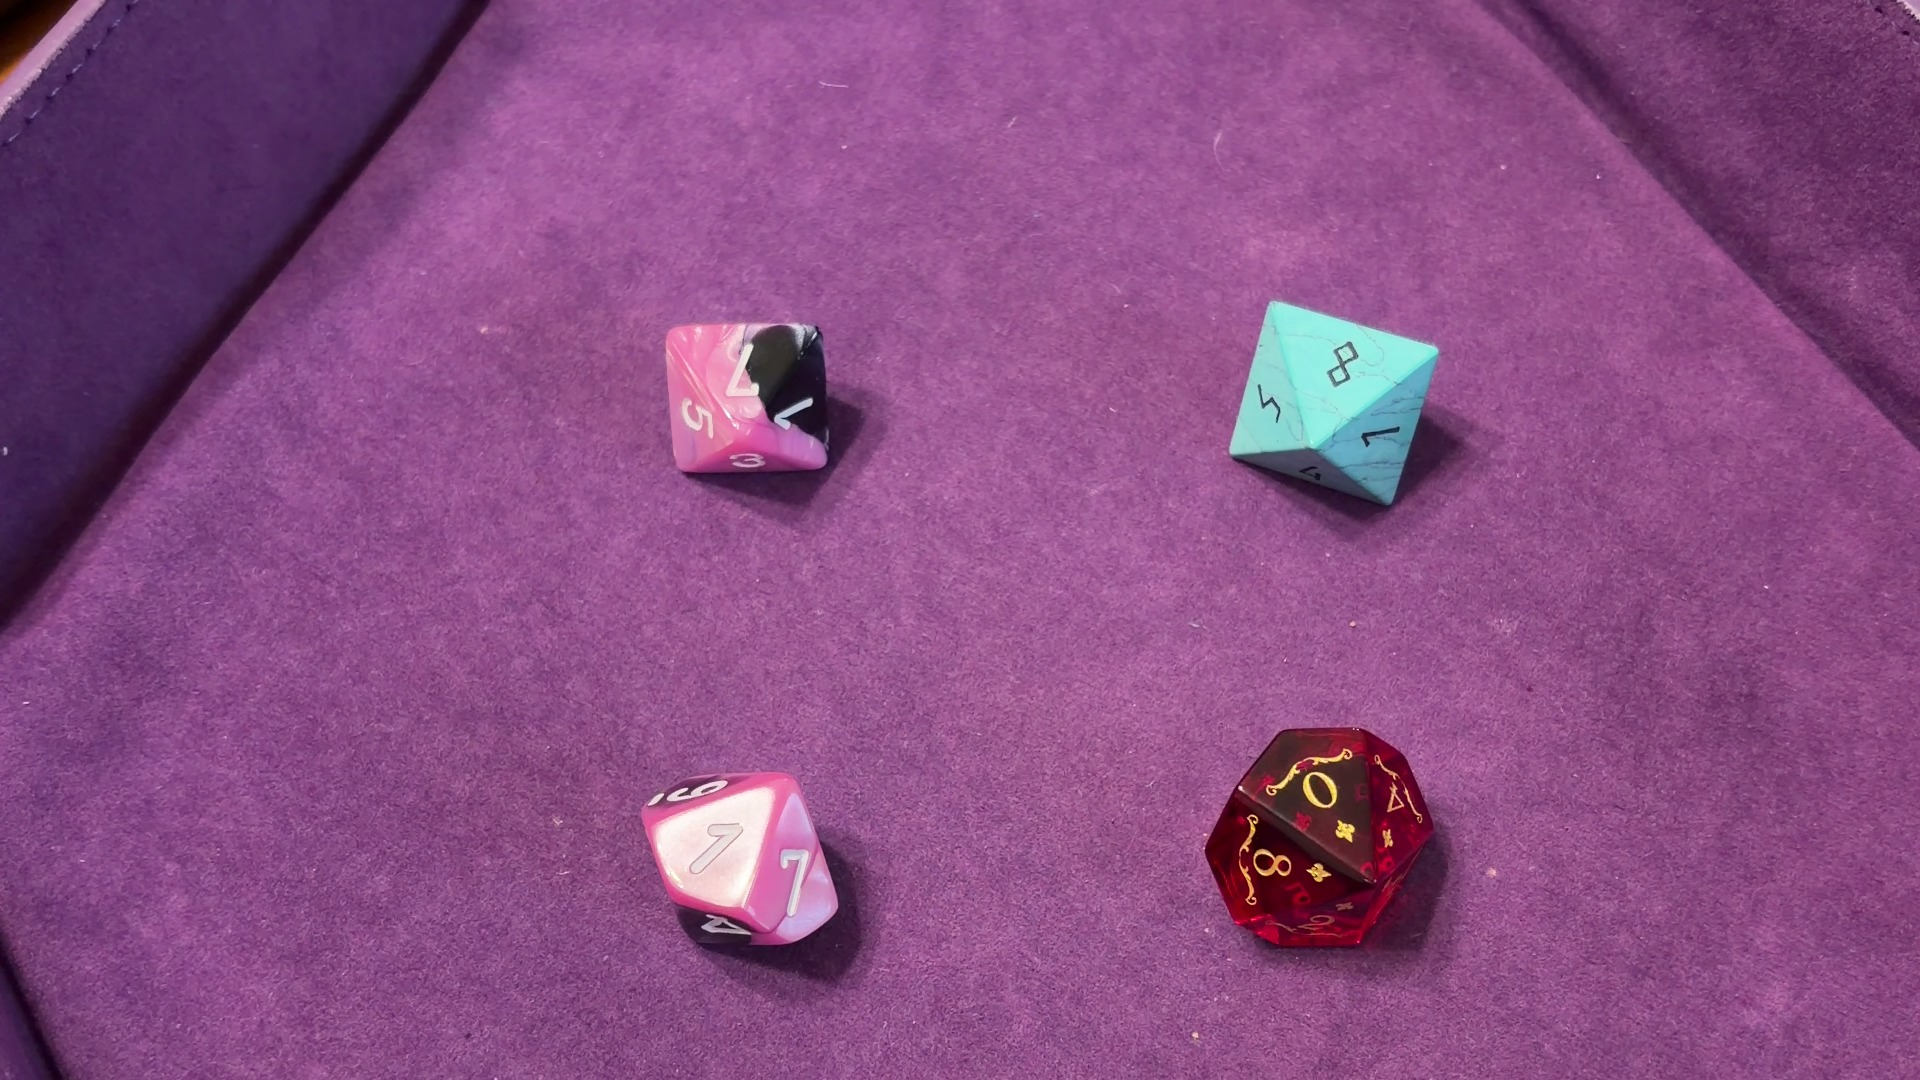
Dice in frame:
type: d8
value: 7
type: d8
value: 8
type: d10
value: 1
type: d10
value: 2
Label source: human
Face values trusted: yes